Lucy Cavendish College, Cambridge

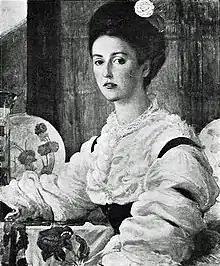
Lucy Caroline Cavendish, a pioneer of women's education

The college was founded in 1965 by female academics of the University of Cambridge who believed that the university offered too few and too restricted opportunities for women as either students or academics. Its origins are traceable to the "Society of Women Members of the Regent House who are not Fellows of Colleges" (informally known as the Dining Group) which in the 1950s sought to provide the benefits of collegiality to its members who, being female, were not college fellows. At the time there were only two women's colleges in Cambridge, Girton and Newnham, insufficient for the large and growing numbers of female academic staff in the university.